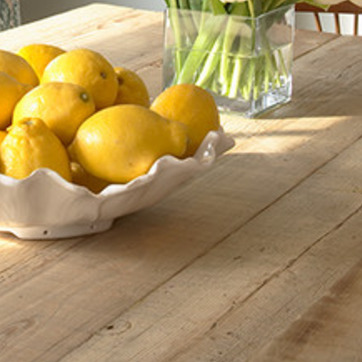
Material: ceramic